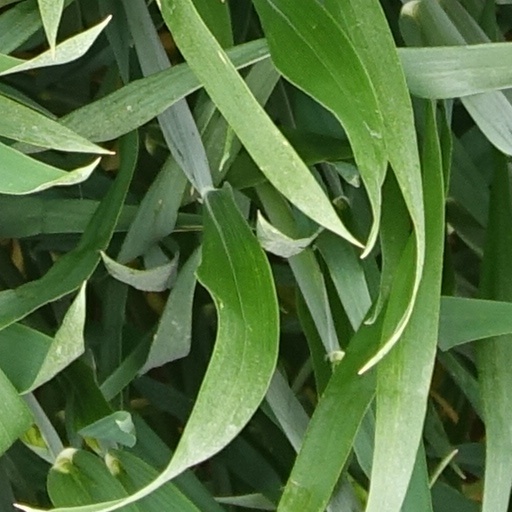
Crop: wheat